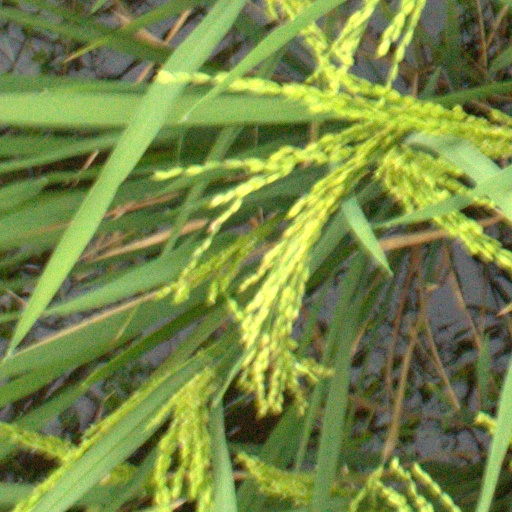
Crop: rice